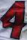
Number: 4